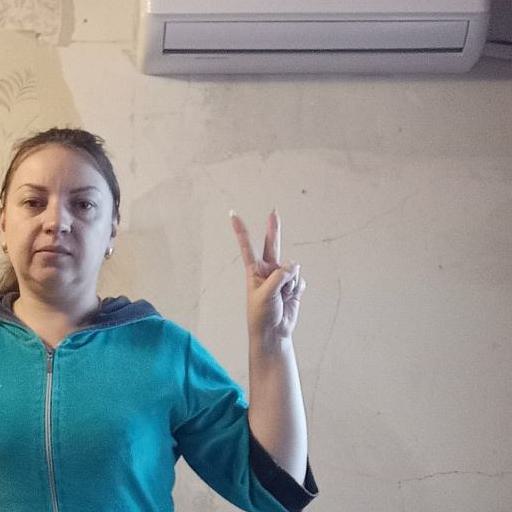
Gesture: peace